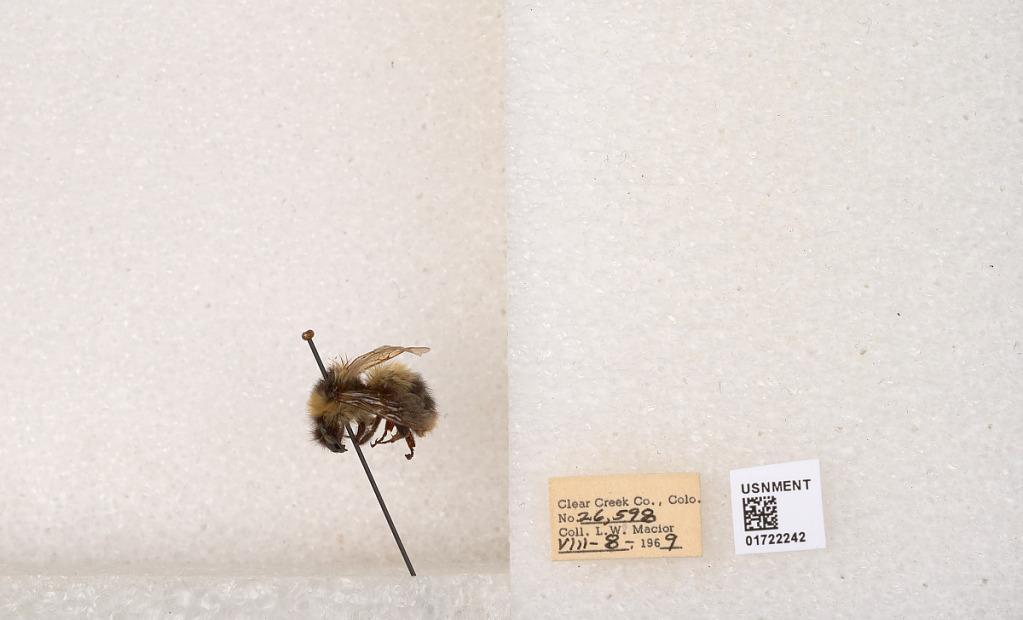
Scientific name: Bombus kirbyellus
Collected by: L. Macior
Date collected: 1969-8-8
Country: United States
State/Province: Colorado
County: Clear Creek
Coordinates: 39.6891, -105.644